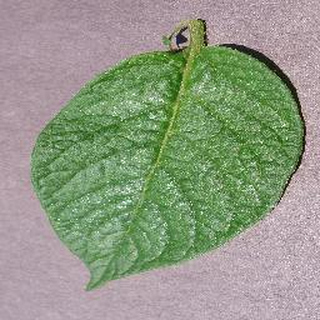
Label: healthy_potato